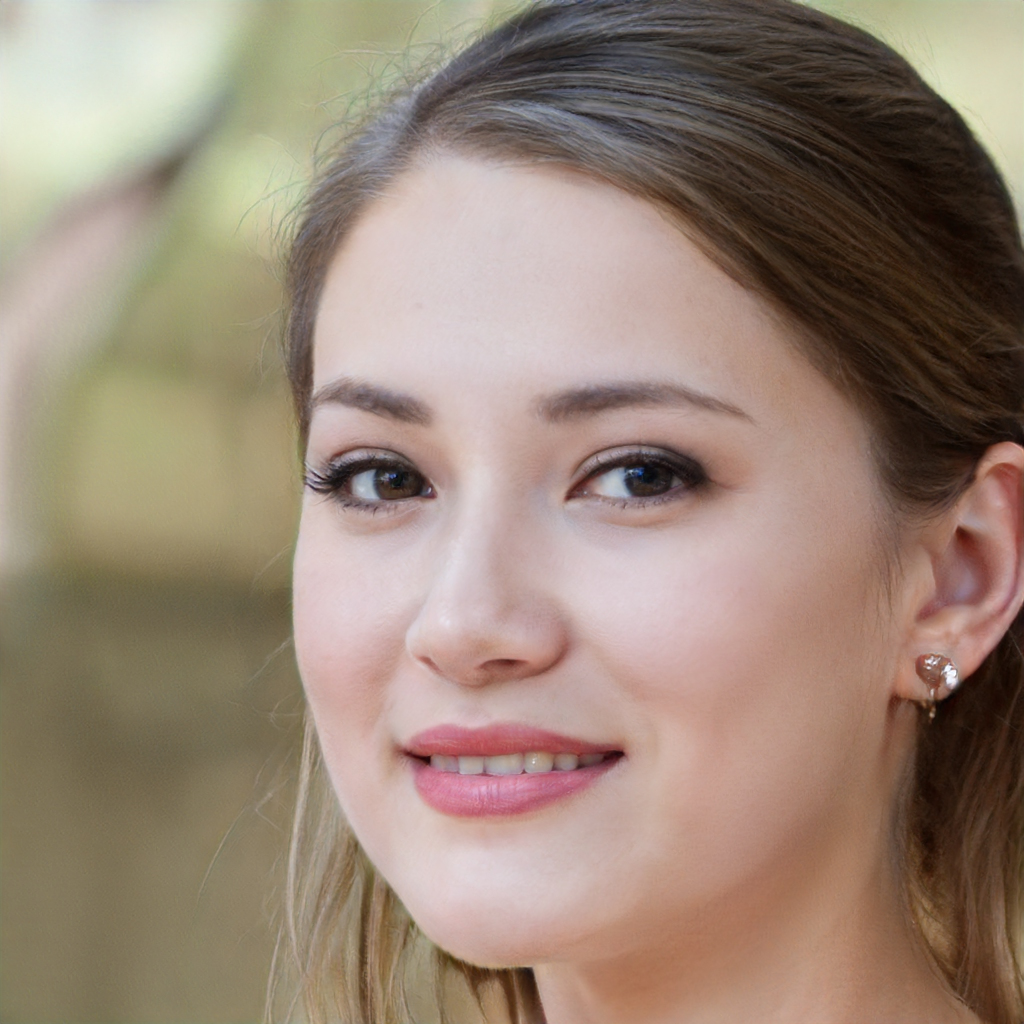
Gender: Female